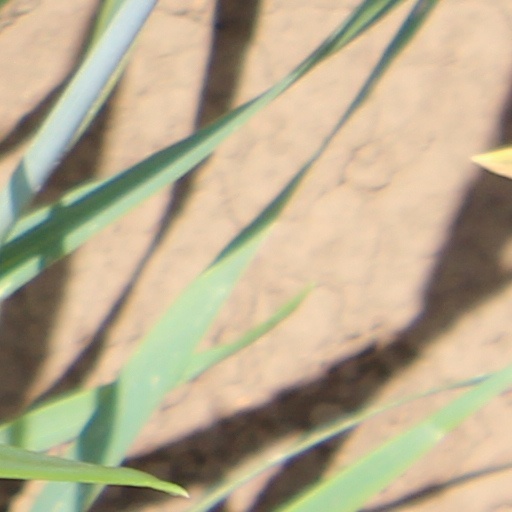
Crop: wheat